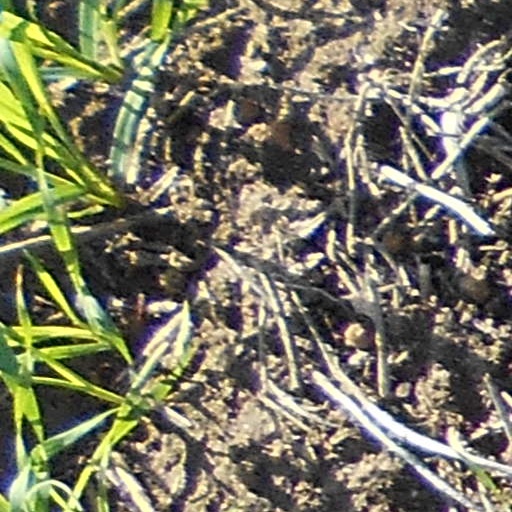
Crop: wheat